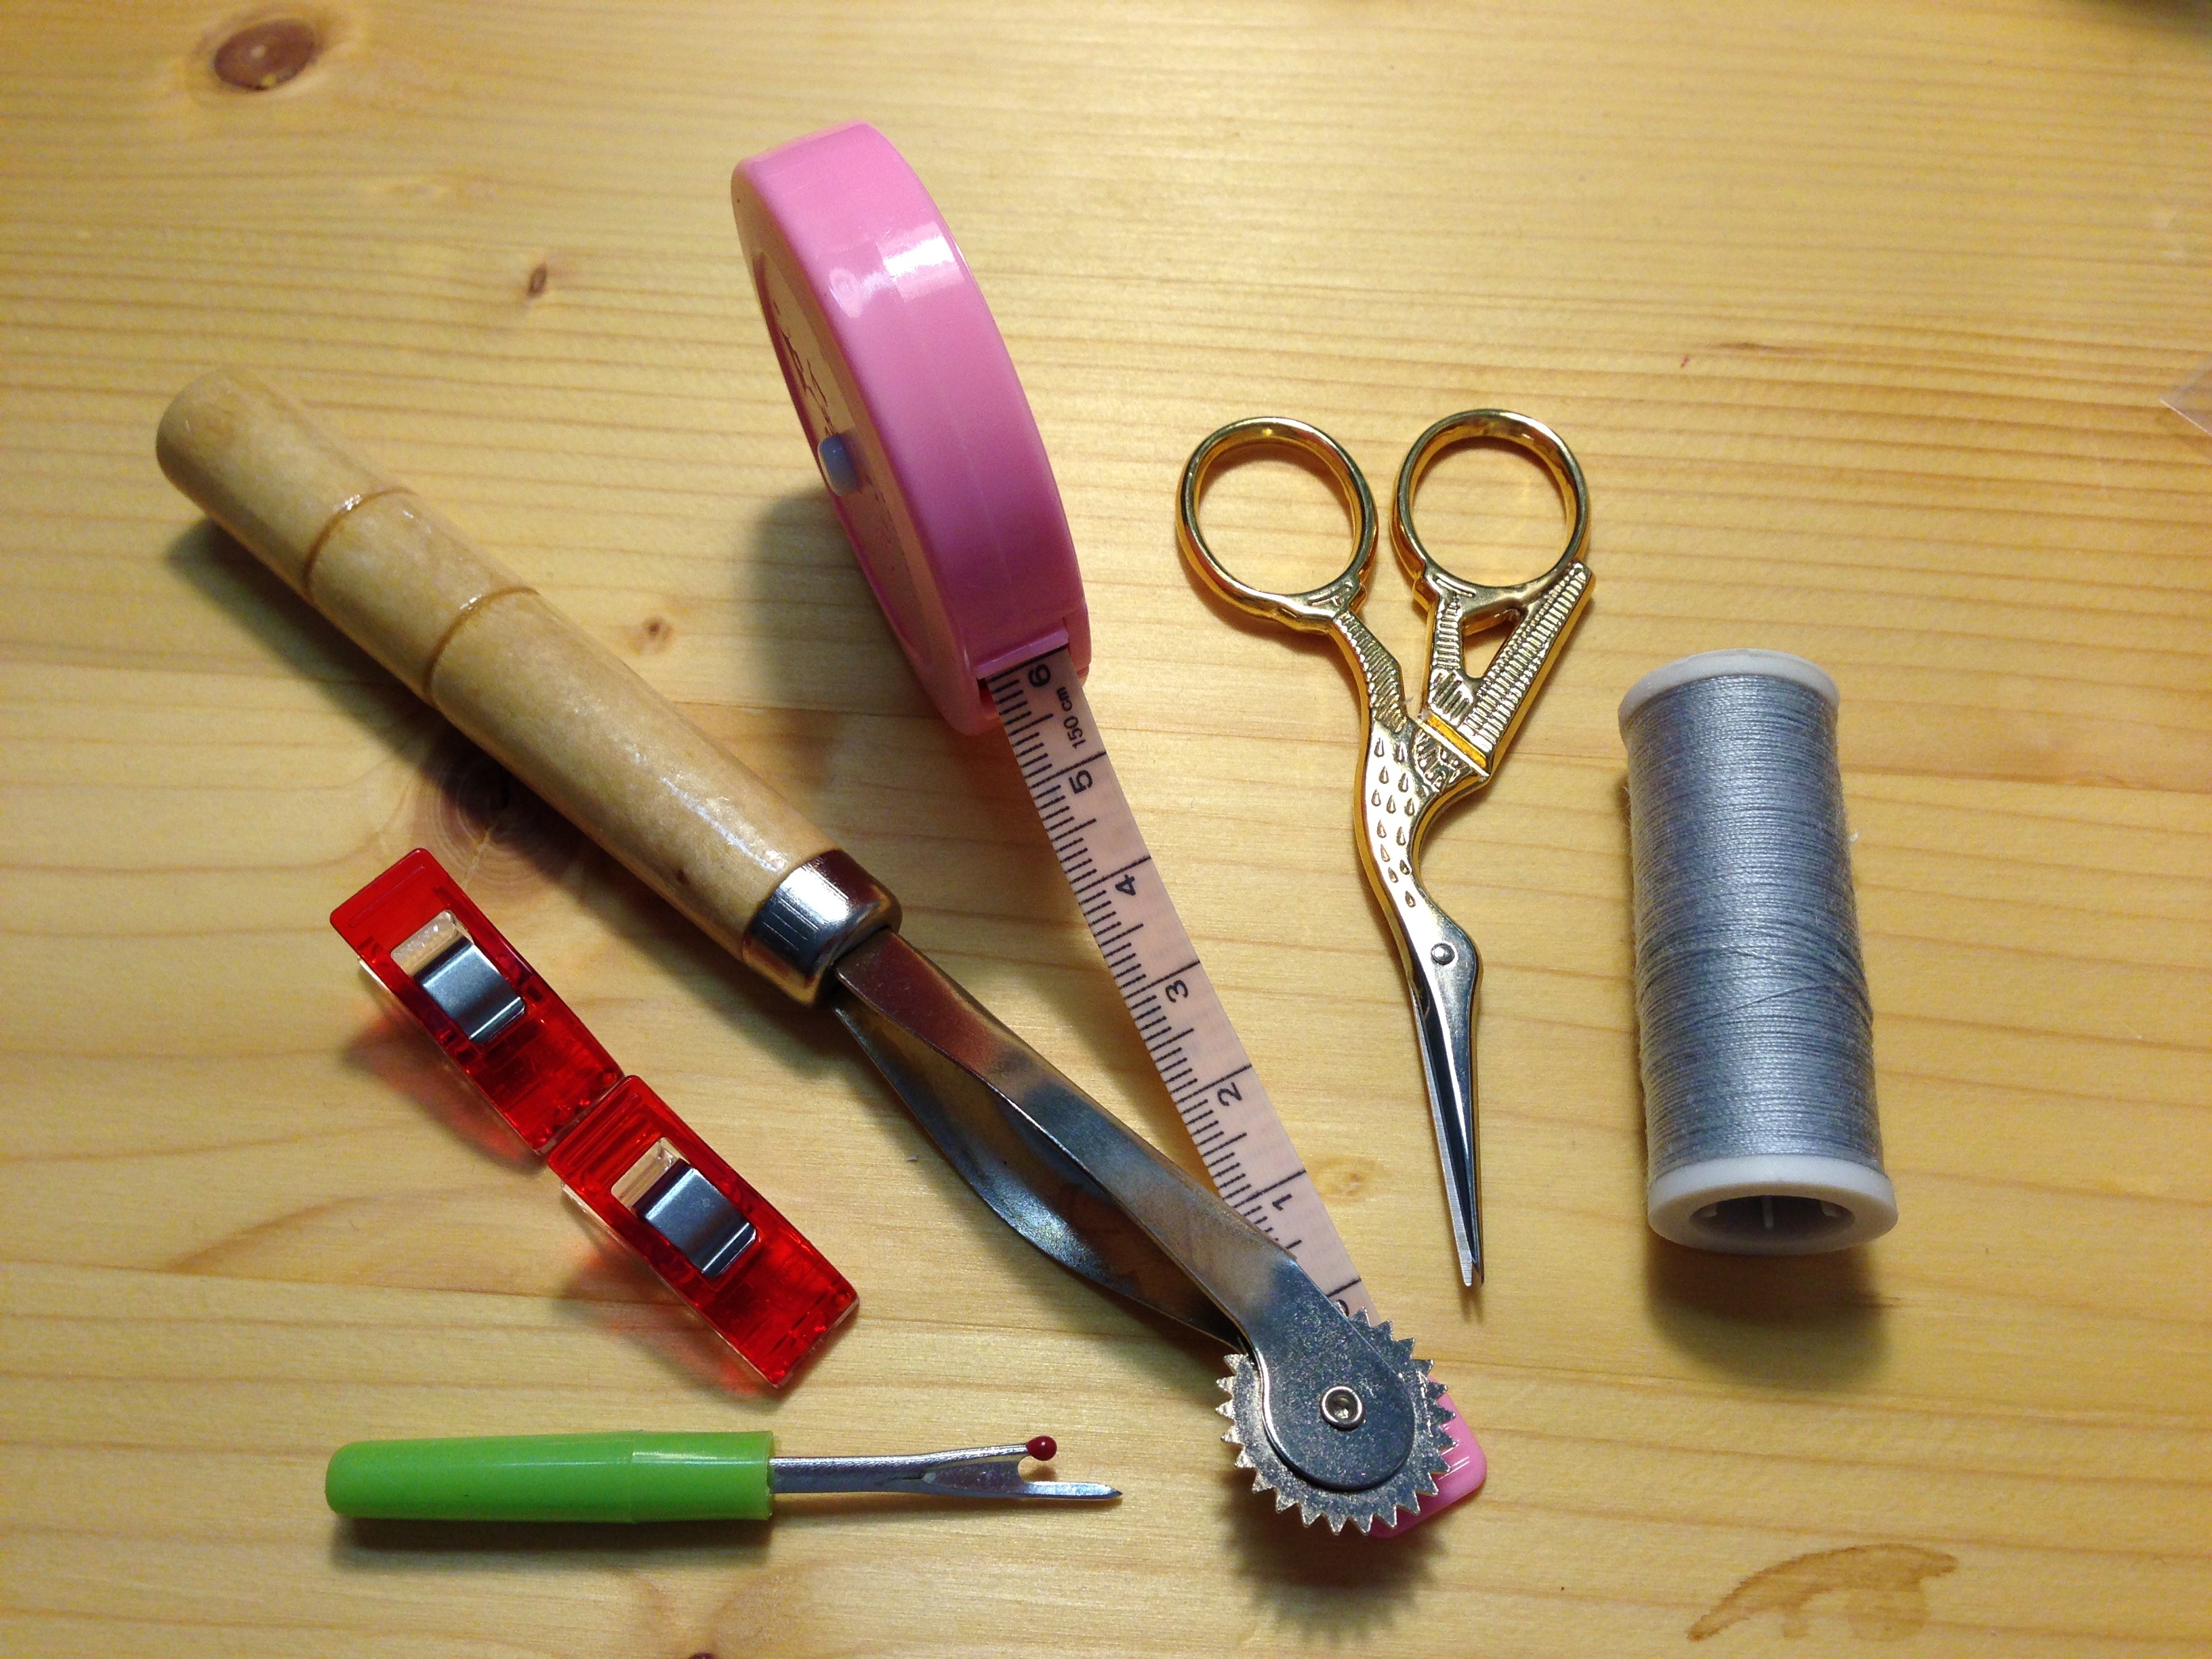
needle, pen, tool, jeans, green, carnival, color, blue, craft, clothing, colorful, close, yarn, coil, button, fabric, thread, sew, sewing thread, pants, bobbin, textile, hell, pretty, buy, petrol, hobby, schneider, scissors, section, tailoring, coiled, hand labor, tinker, seam, handarbeiten, role, n hutensilien, thread spool, haberdashery, sewing accessories, sewing kits, fadenrollen, product design, sew on